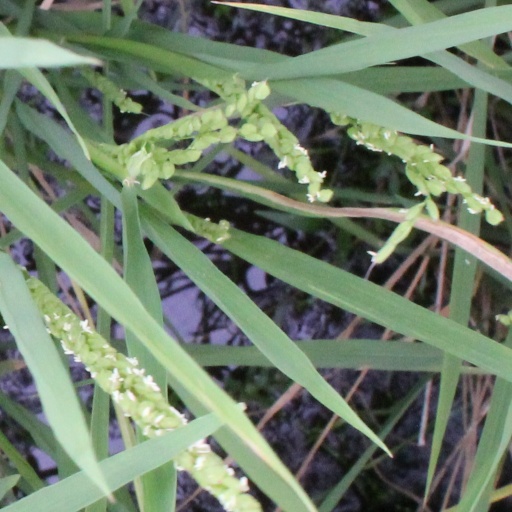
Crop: rice